2007 World Twenty20 final

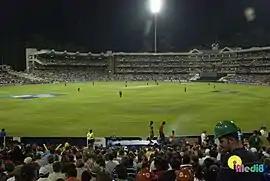

The 2007 ICC World Twenty20 Final was a Twenty20 International cricket match played between India and Pakistan at the Wanderers Stadium, Johannesburg, South Africa. Administered by the International Cricket Council (ICC) it was the culmination of the 2007 ICC World Twenty20 which was the inaugural edition of the tournament. India won by defeating Pakistan by five runs. The teams had previously played each other in a Group-D match of the tournament, which was also won by India.